Dena Epstein

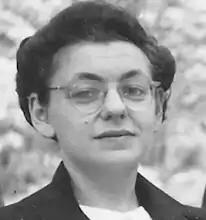
Dena Epstein

Dena Julia Polacheck Epstein (30 November 1916 – 14 November 2013) was an American music librarian, author, and musicologist.